List of birds of Hawaii

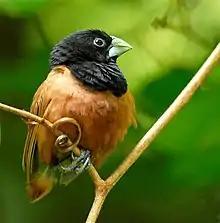
Chestnut munia

Honeyeaters prefer to flit quickly from perch to perch in the outer foliage, stretching up or sideways or hanging upside down at need. They have a highly developed brush-tipped tongue, which is frayed and fringed with bristles which soak up liquids readily. The tongue is flicked rapidly and repeatedly into a flower, the upper mandible then compressing any liquid out when the bill is closed. The Kauaʻi ʻōʻō was the last species to survive. It was last seen in 1987.